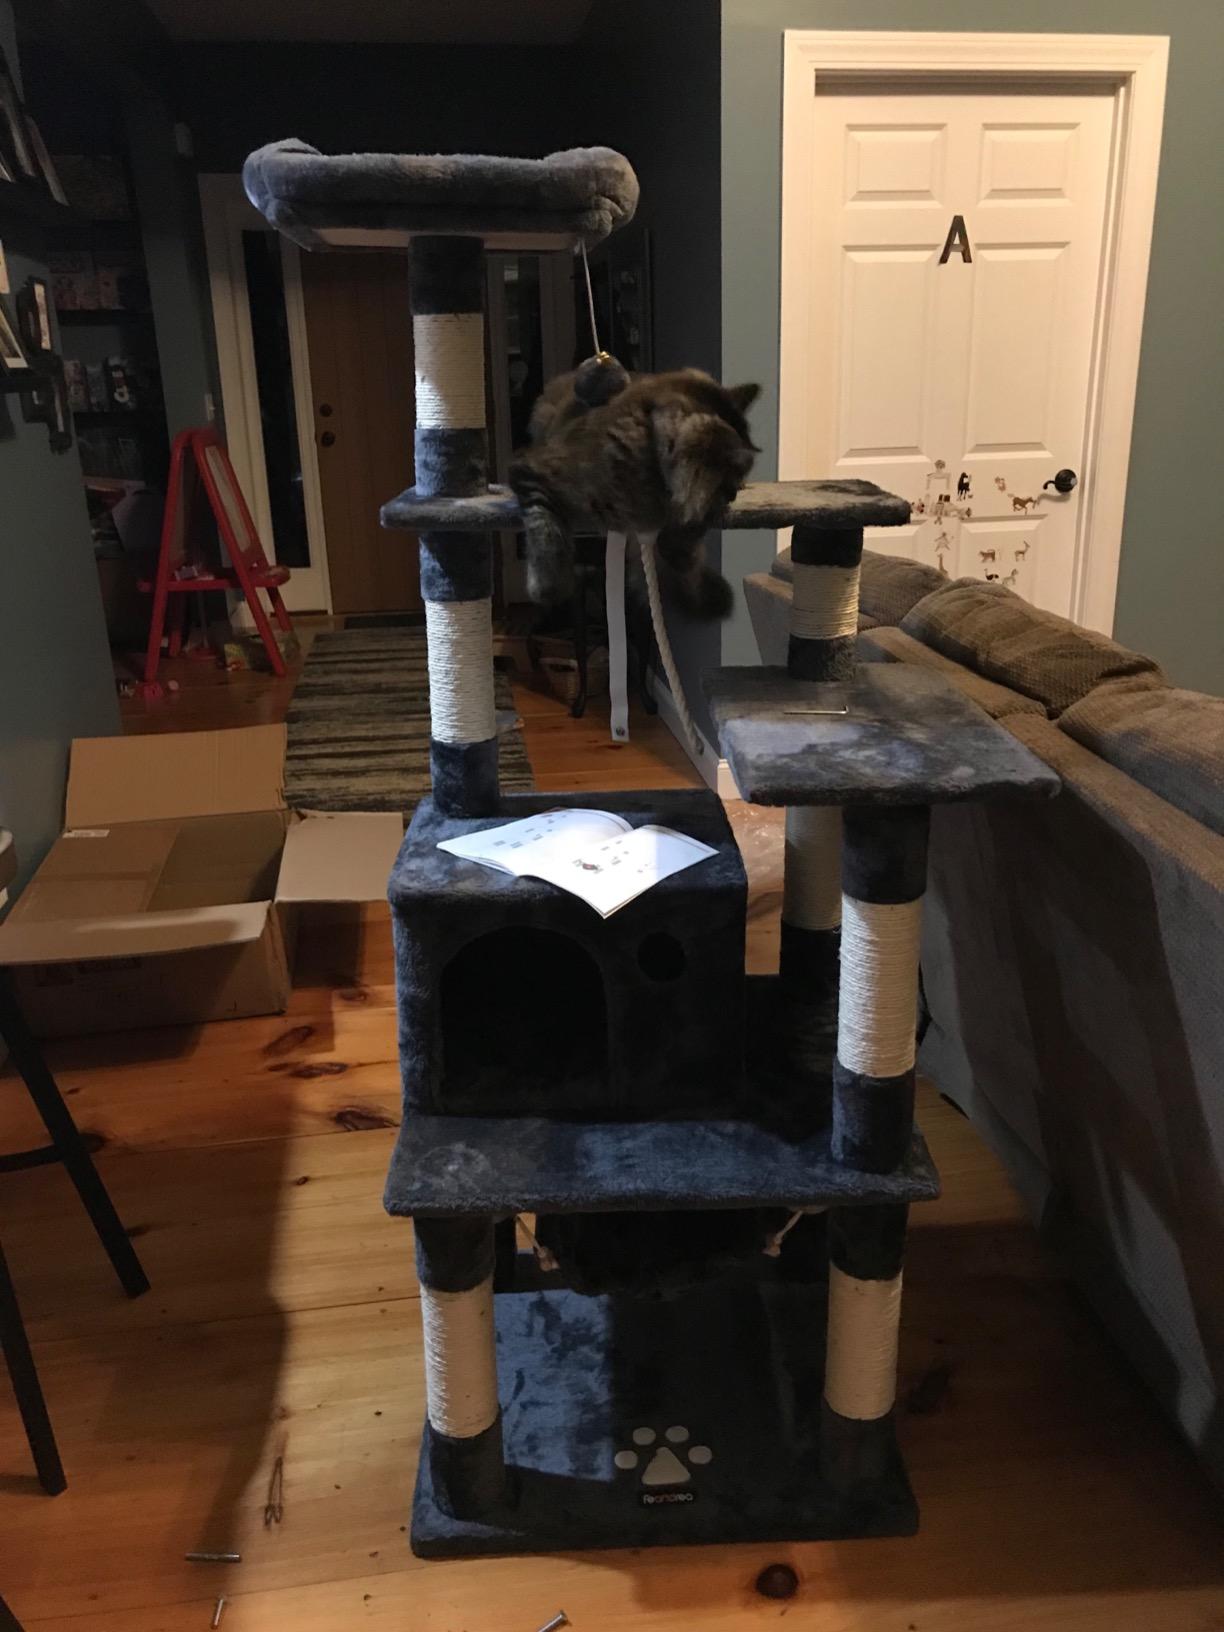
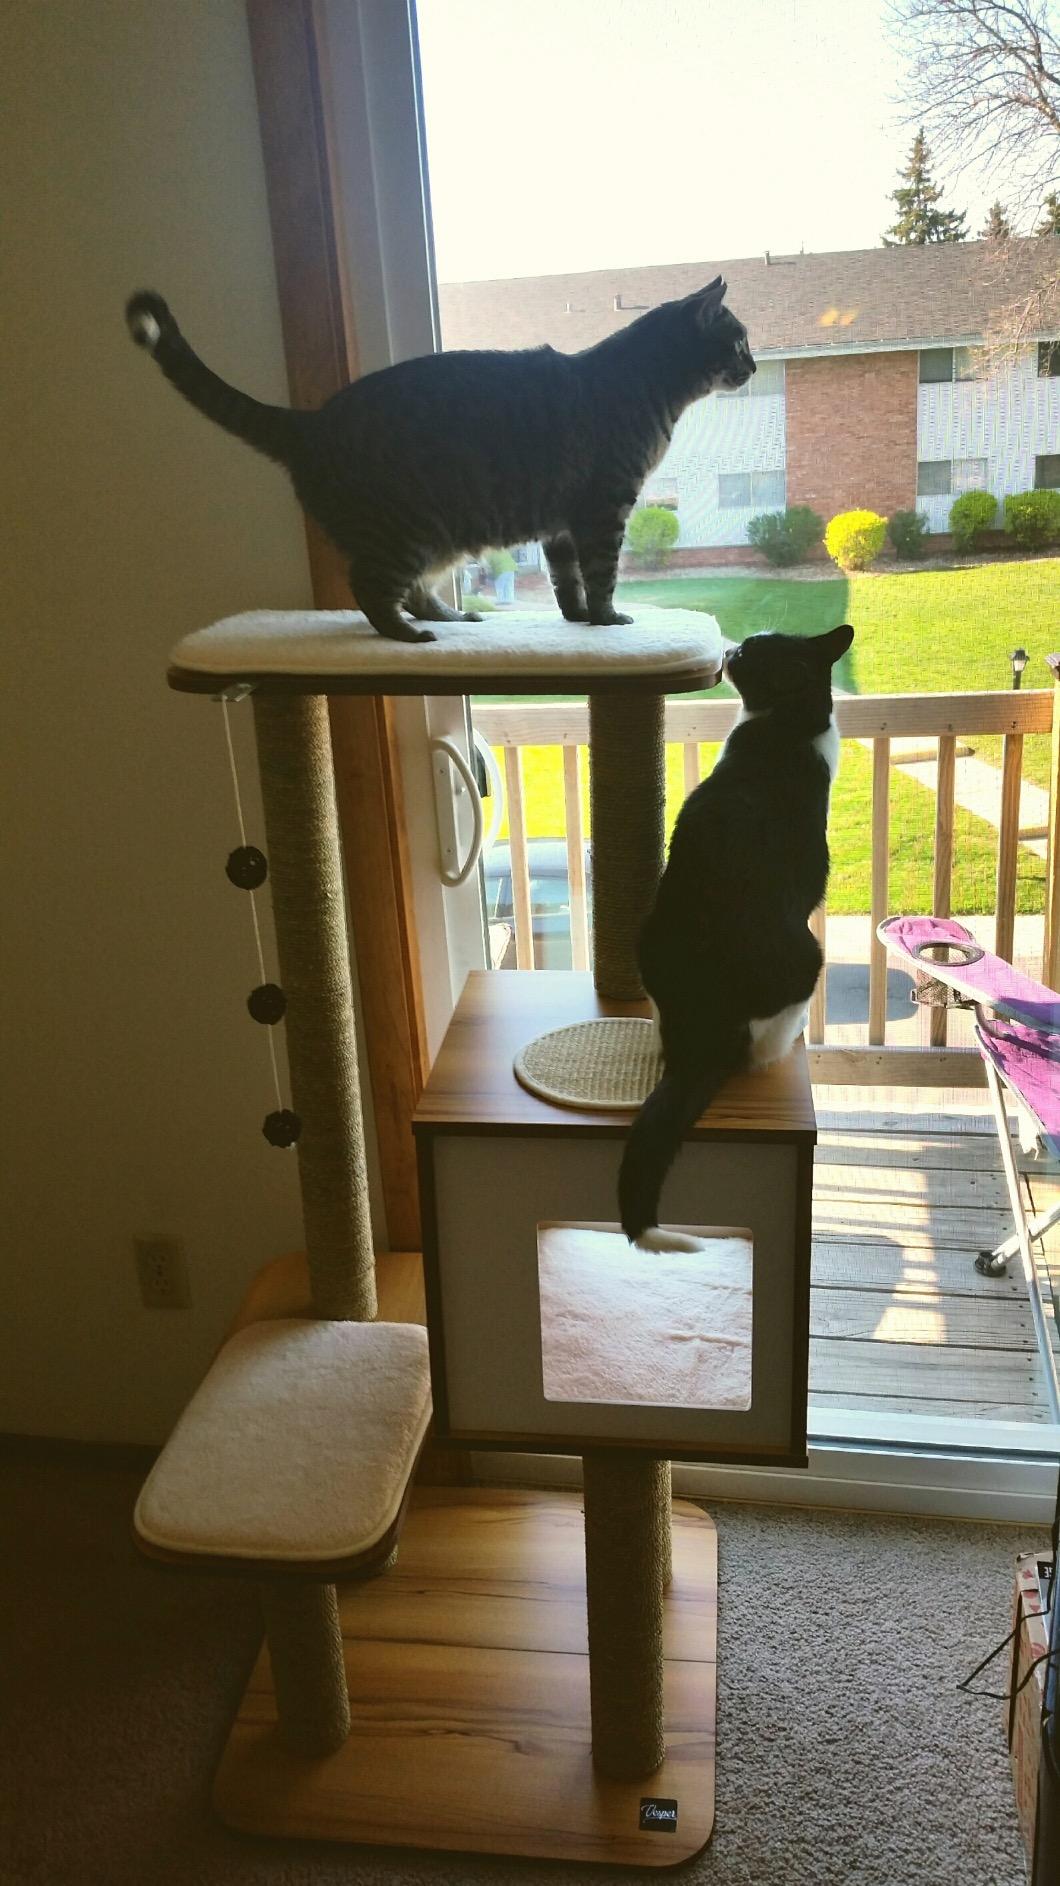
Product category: items_cat tree
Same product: no